Venouse

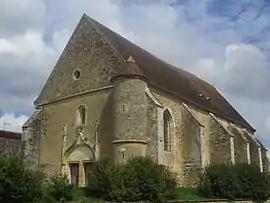
The church in Venouse

Venouse is a commune in the Yonne department in Bourgogne-Franche-Comté in north-central France.